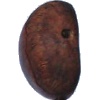
Label: Chestnut 1